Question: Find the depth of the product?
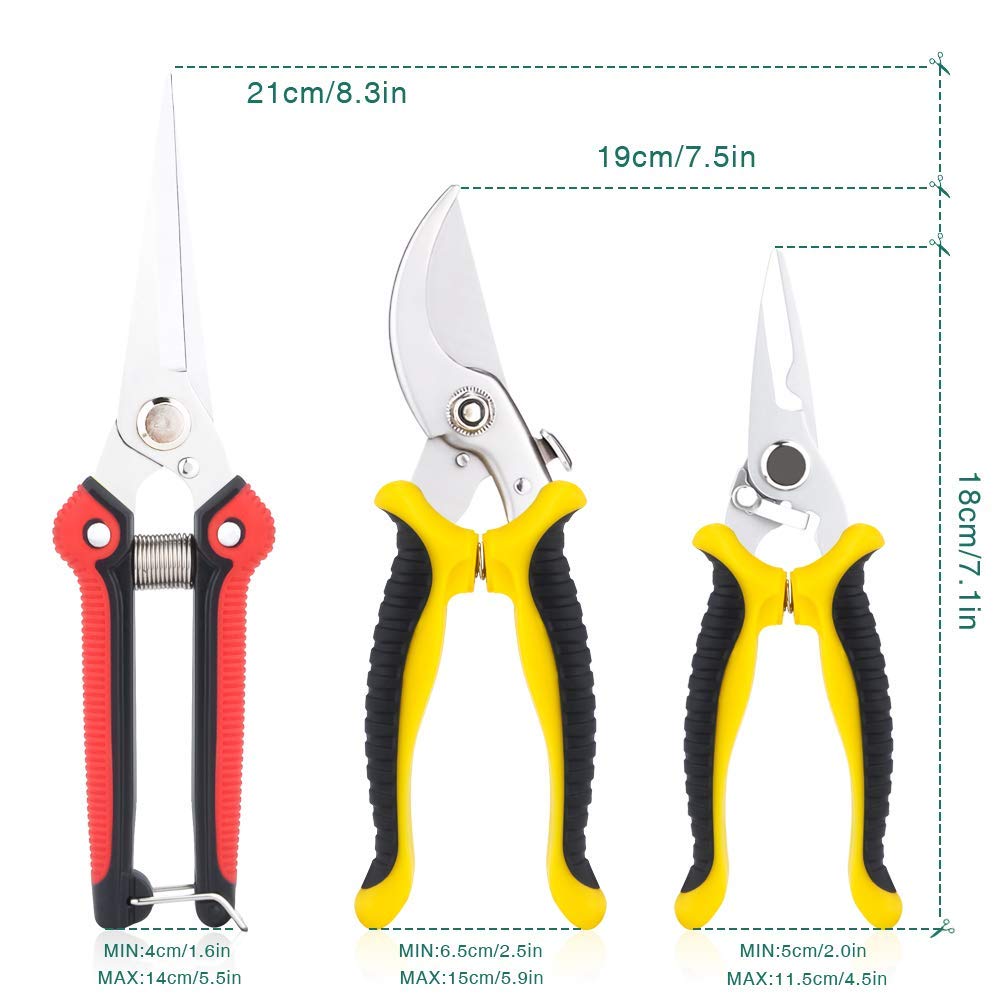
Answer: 18.0 centimetre